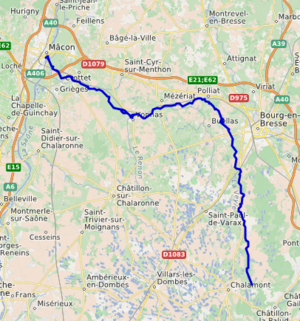
carte réalisée sur umap This map was created from OpenStreetMap project data, collected by the community. This map may be incomplete, and may contain errors. Don't rely solely on it for navigation.
La Veyle est un cours d'eau du département de l'Ain en région Auvergne-Rhône-Alpes, en France, qui se jette dans la Saône en rive gauche, donc un sous-affluent du Rhône.